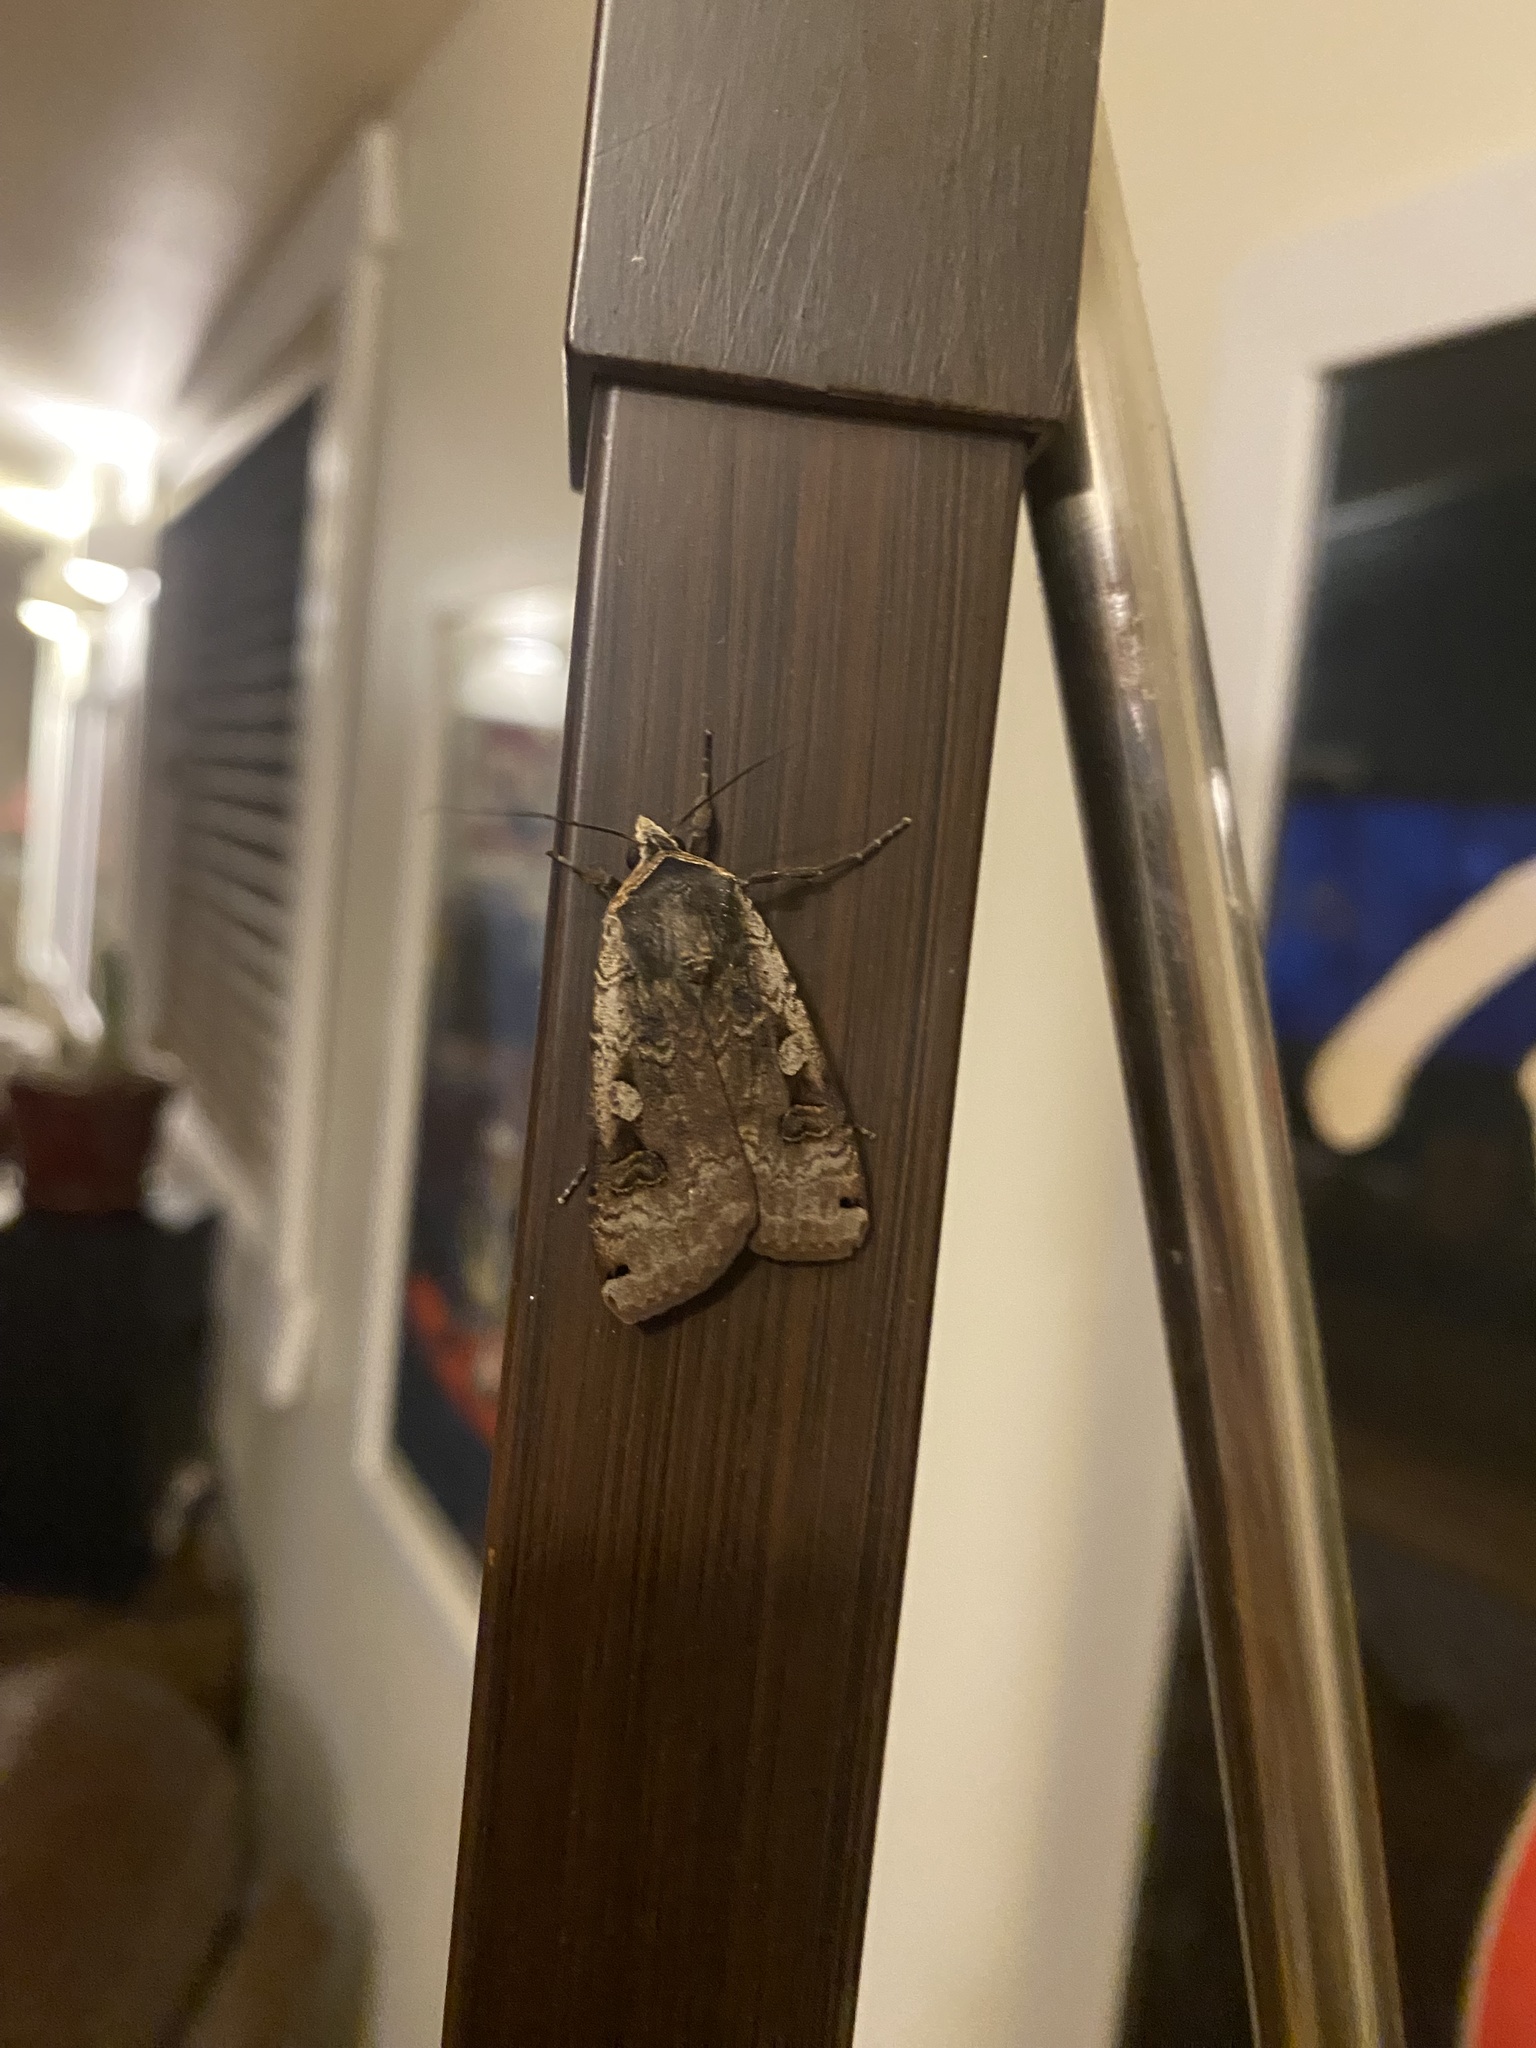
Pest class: cutworms